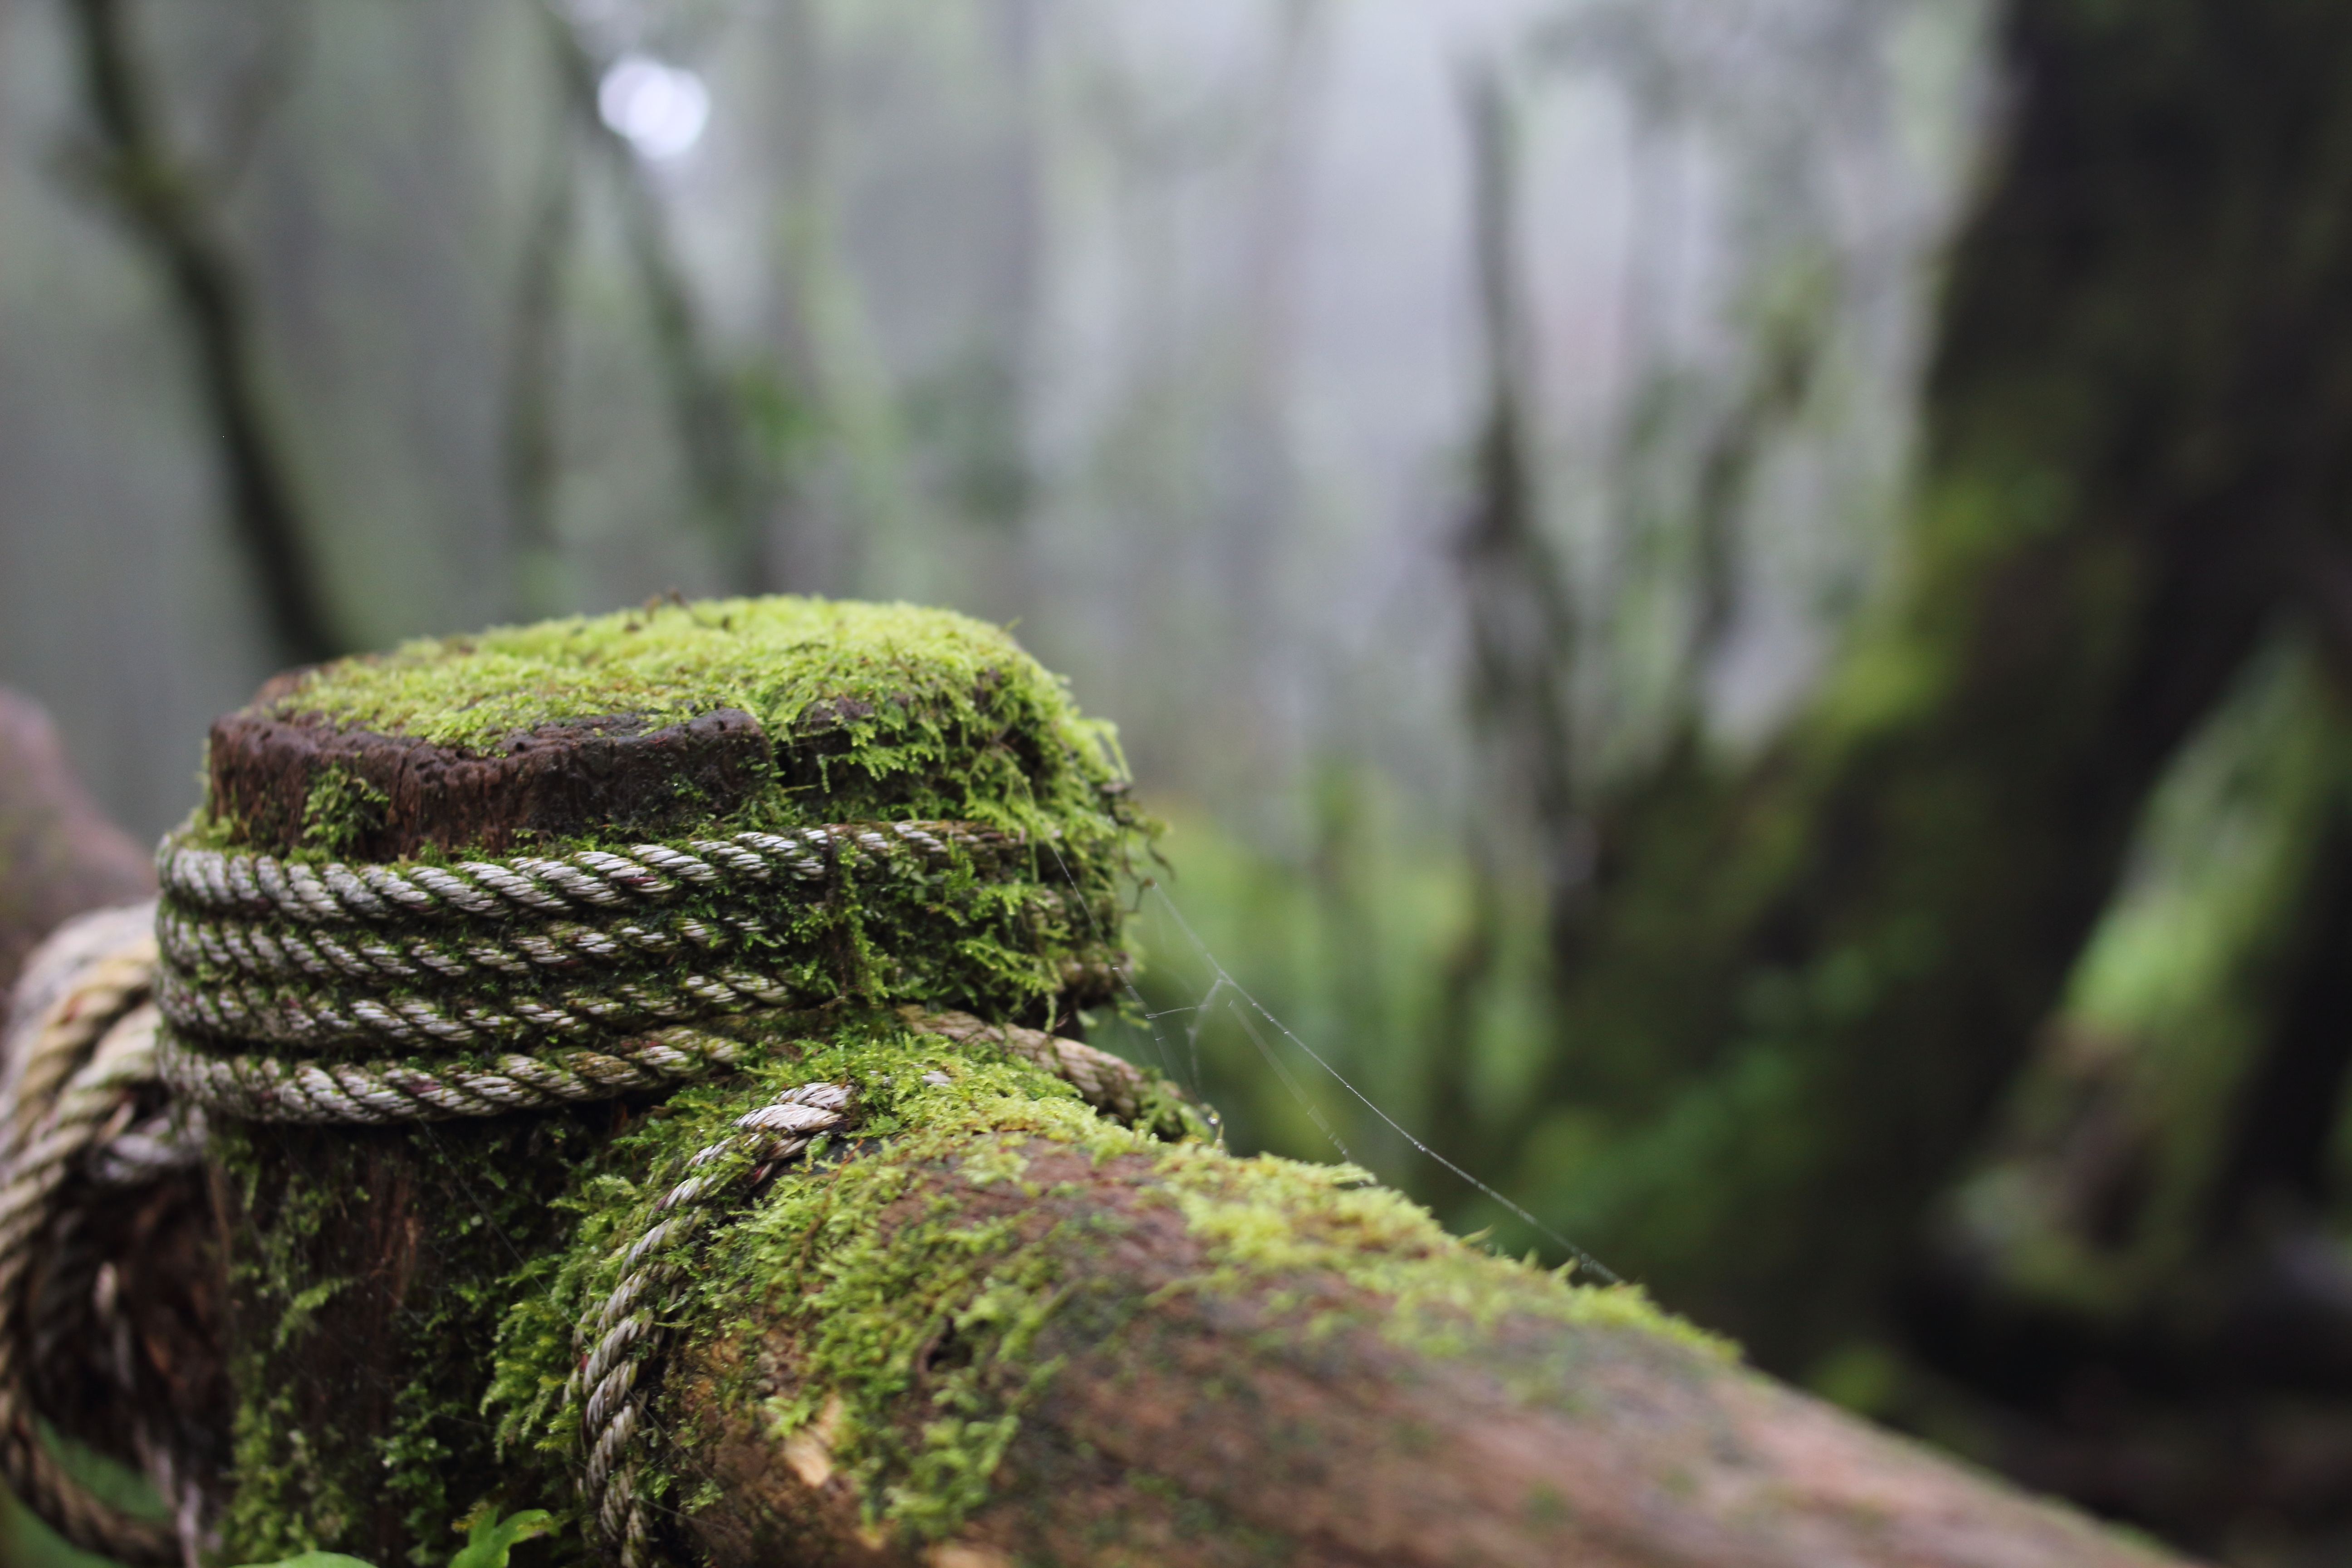
tree, nature, forest, grass, branch, leaf, flower, wildlife, green, jungle, reptile, flora, fauna, close up, rainforest, macro photography